Much Loved

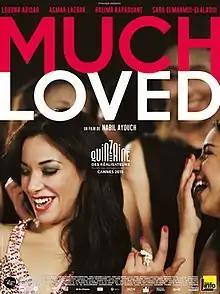
Film poster

Much Loved (also known as Zin Li Fik) is a 2015 French-Moroccan drama film directed by Nabil Ayouch about the prostitution scene in Marrakesh. It was screened in the Directors' Fortnight section at the 2015 Cannes Film Festival. The film has been banned in Morocco for alleged "contempt for moral values and the Moroccan woman". It was screened in the Contemporary World Cinema section of the 2015 Toronto International Film Festival.